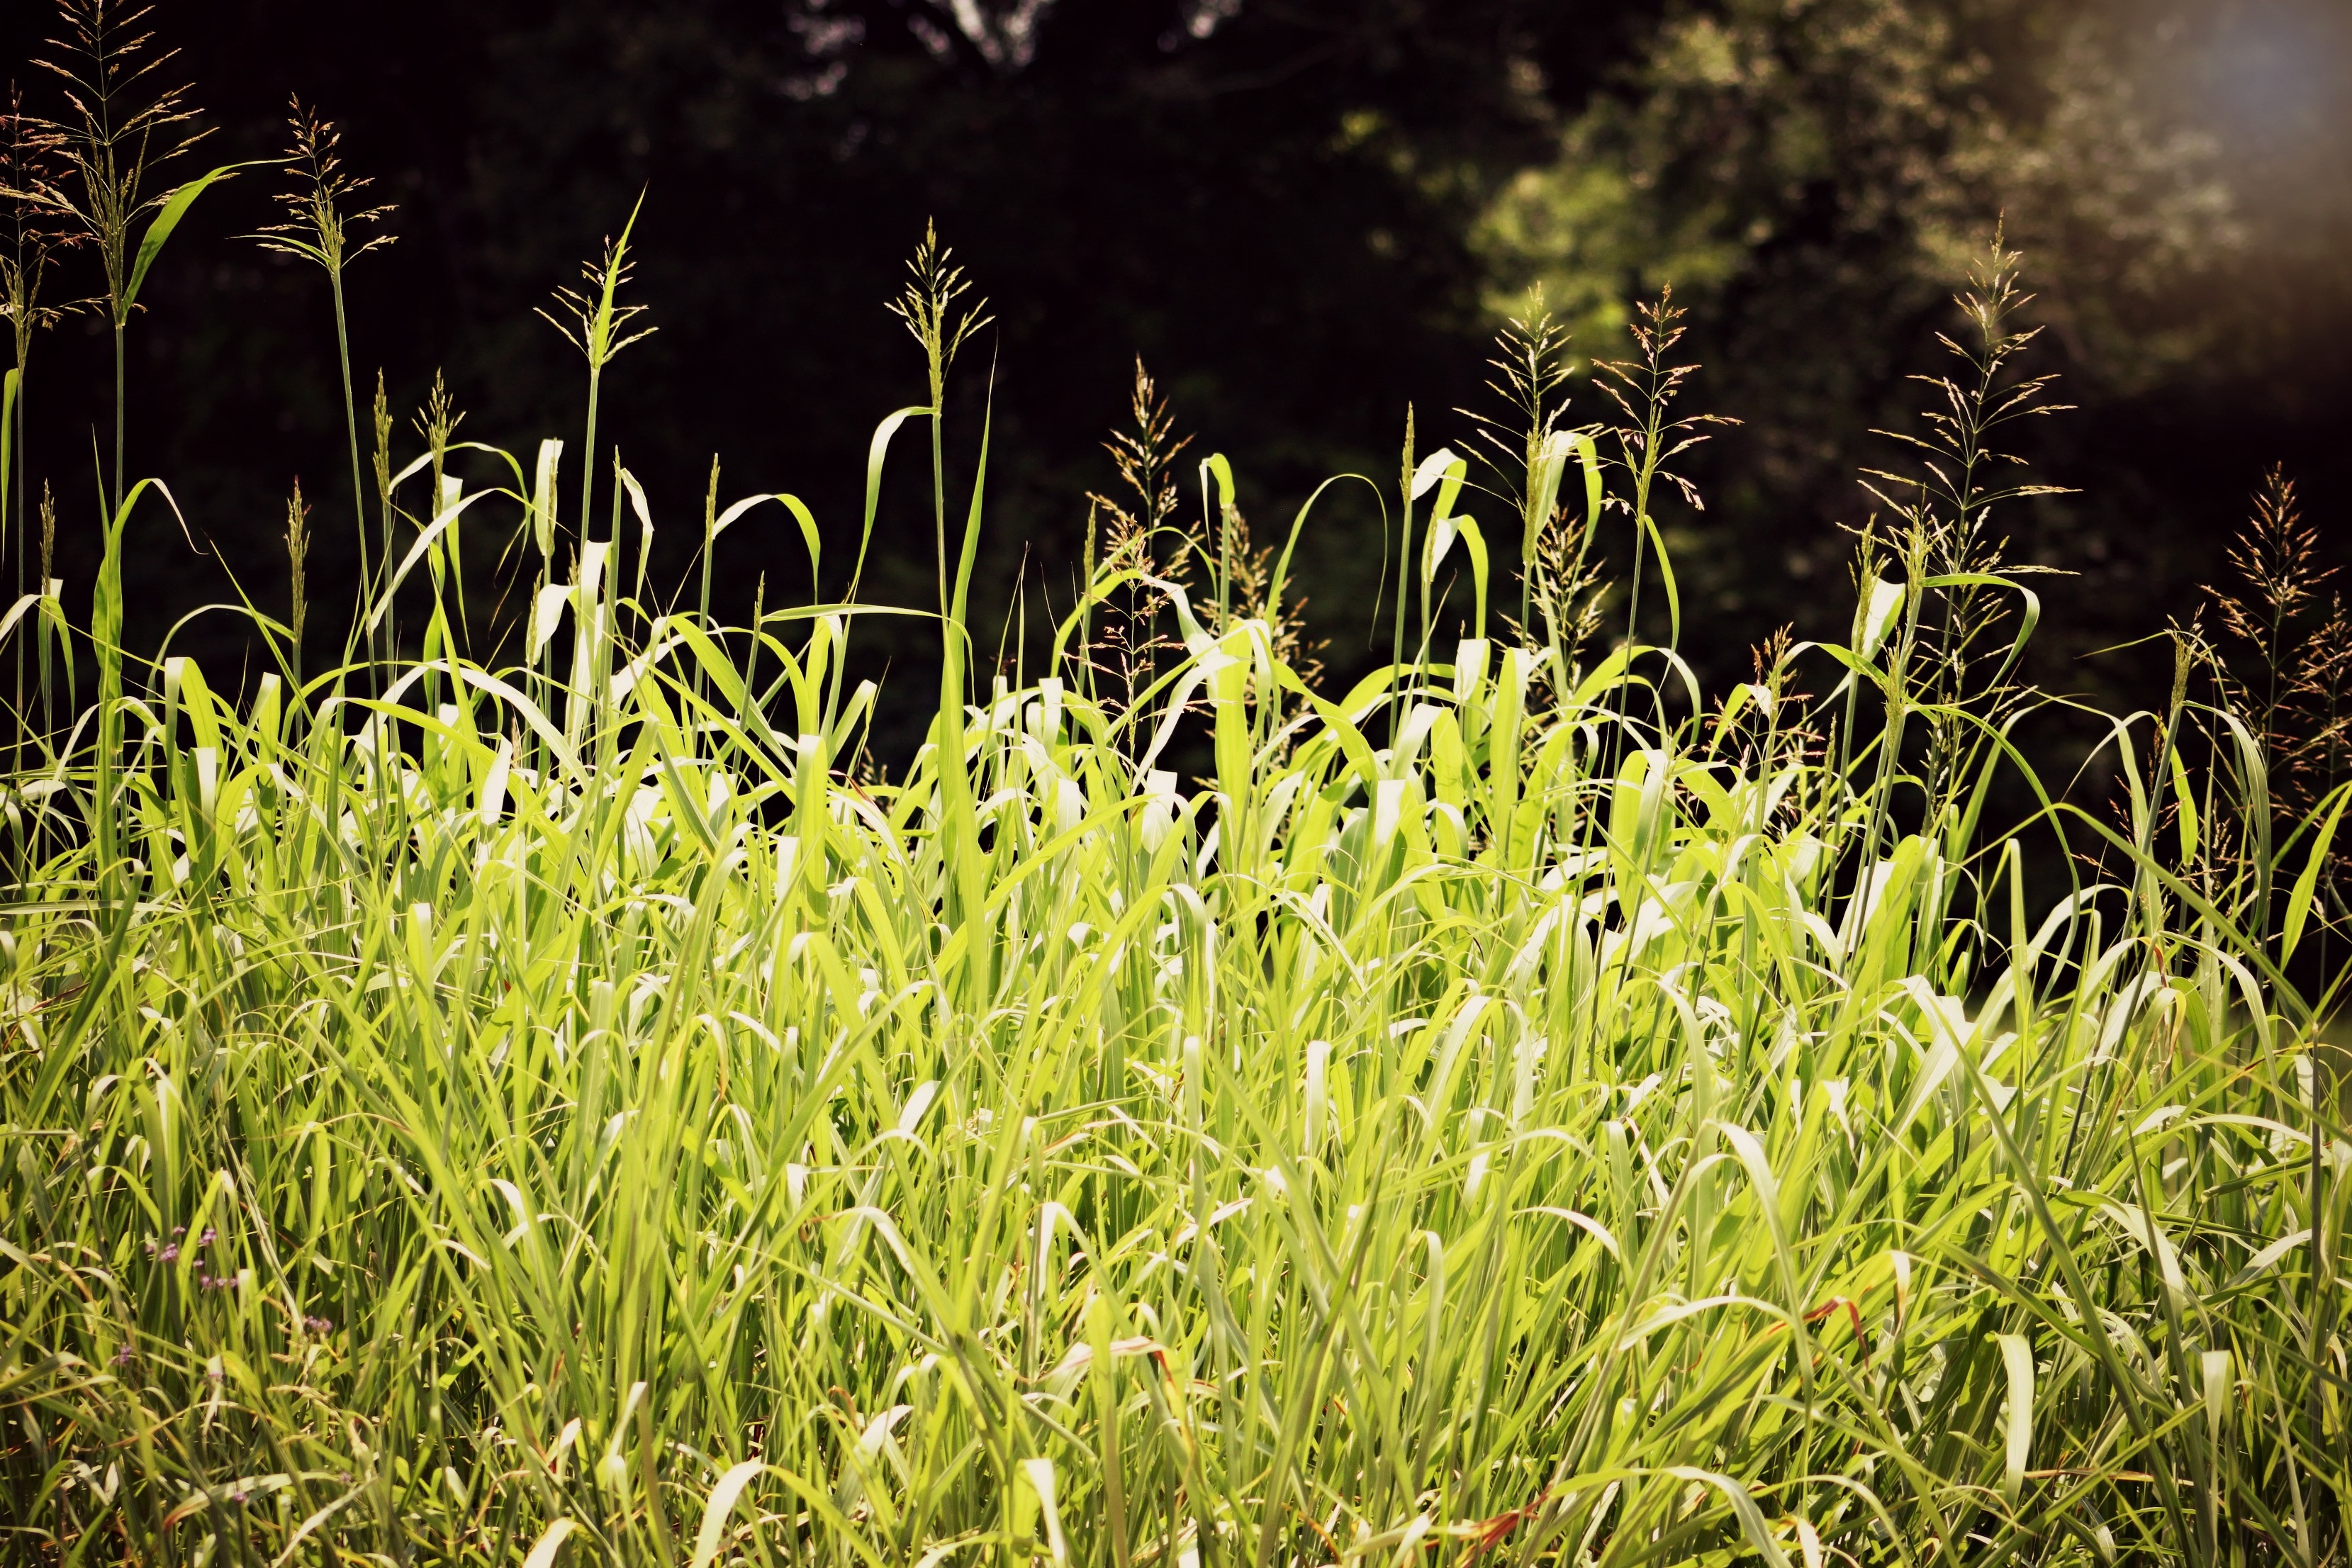
nature, grass, plant, field, lawn, meadow, prairie, sunlight, leaf, flower, summer, green, crop, botany, agriculture, flora, grassland, grenn, grass family